Reddy Express

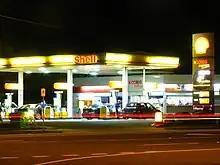
Coles Express on Hornibrook Esplanade, Clontarf, Queensland

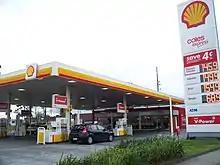
Coles Express on Burwood Highway, Vermont South, Victoria

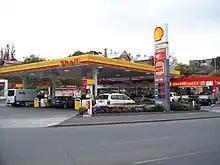
Coles Express/Hungry Jack's on Elizabeth Street, Hobart

The Coles Express brand originally referred to a small number of medium-sized supermarkets Coles ran in the central business districts of Melbourne, Sydney, and Brisbane. With the launch of Coles' fuel offer, these were rebranded as Coles Central with the service stations taking the Coles Express branding.